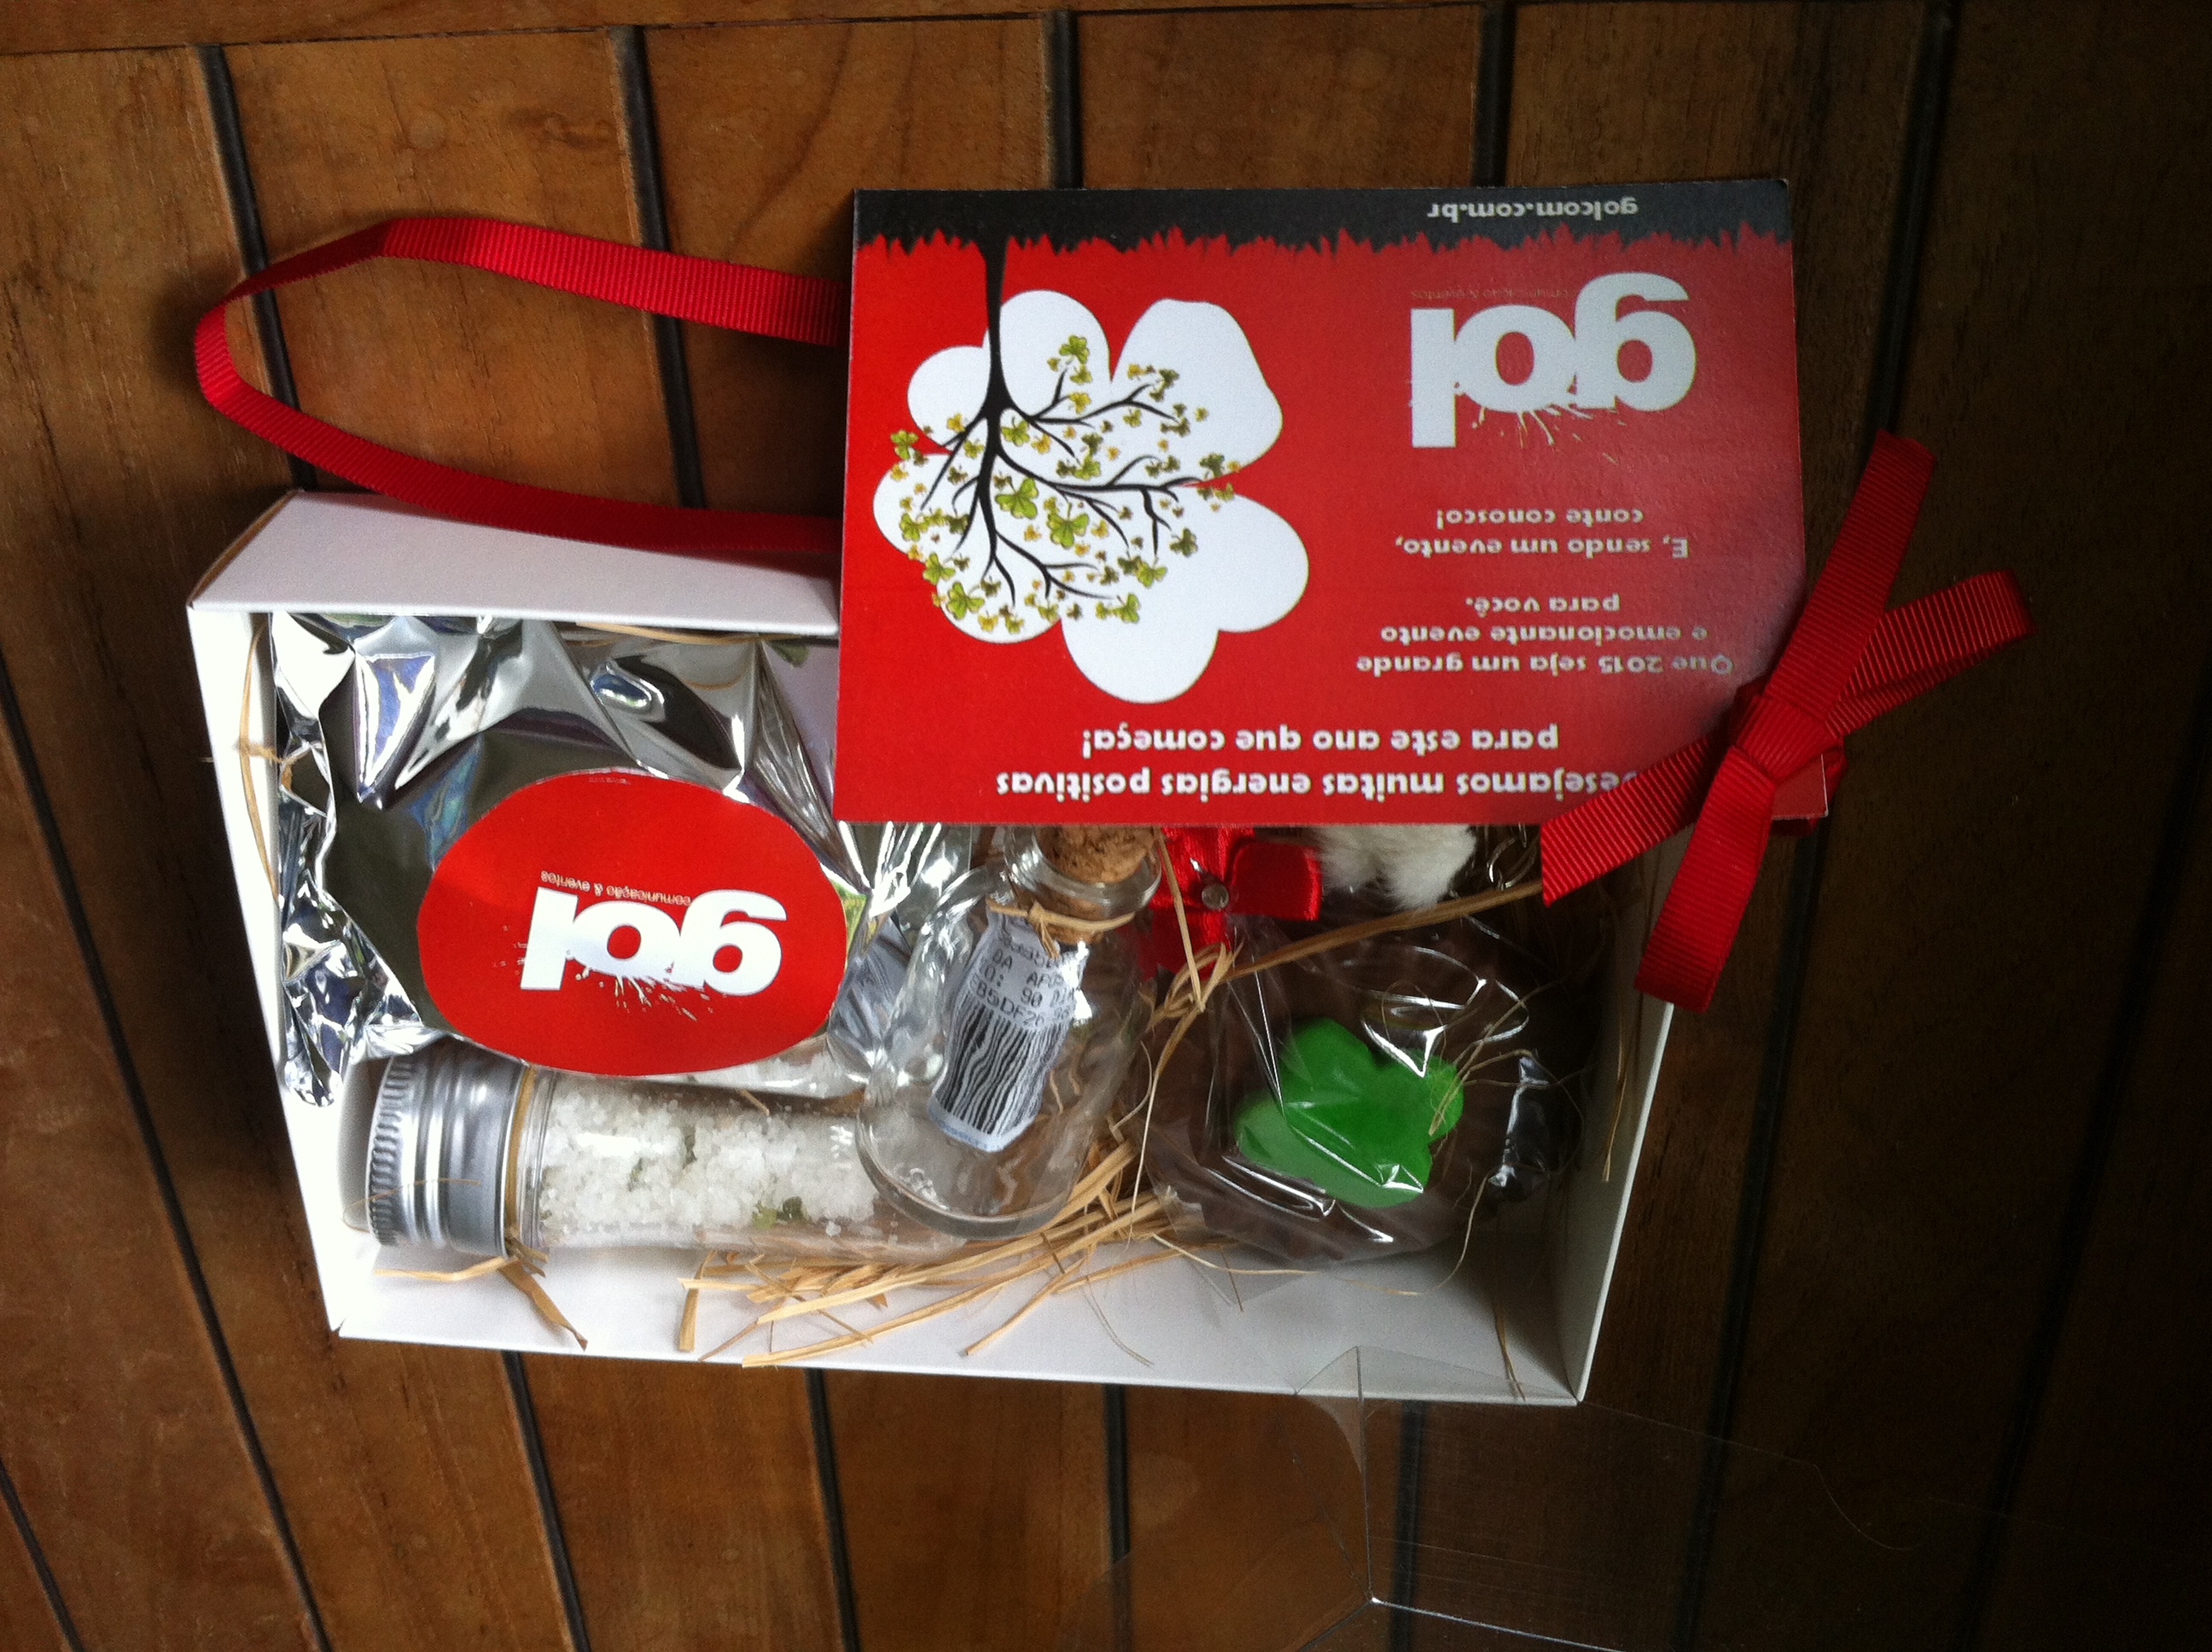
gift